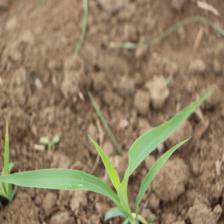
Label: Sorghum